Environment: real
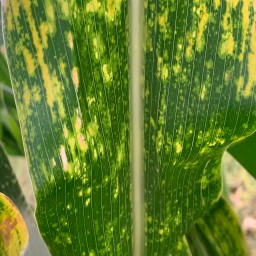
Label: lethal_necrosis